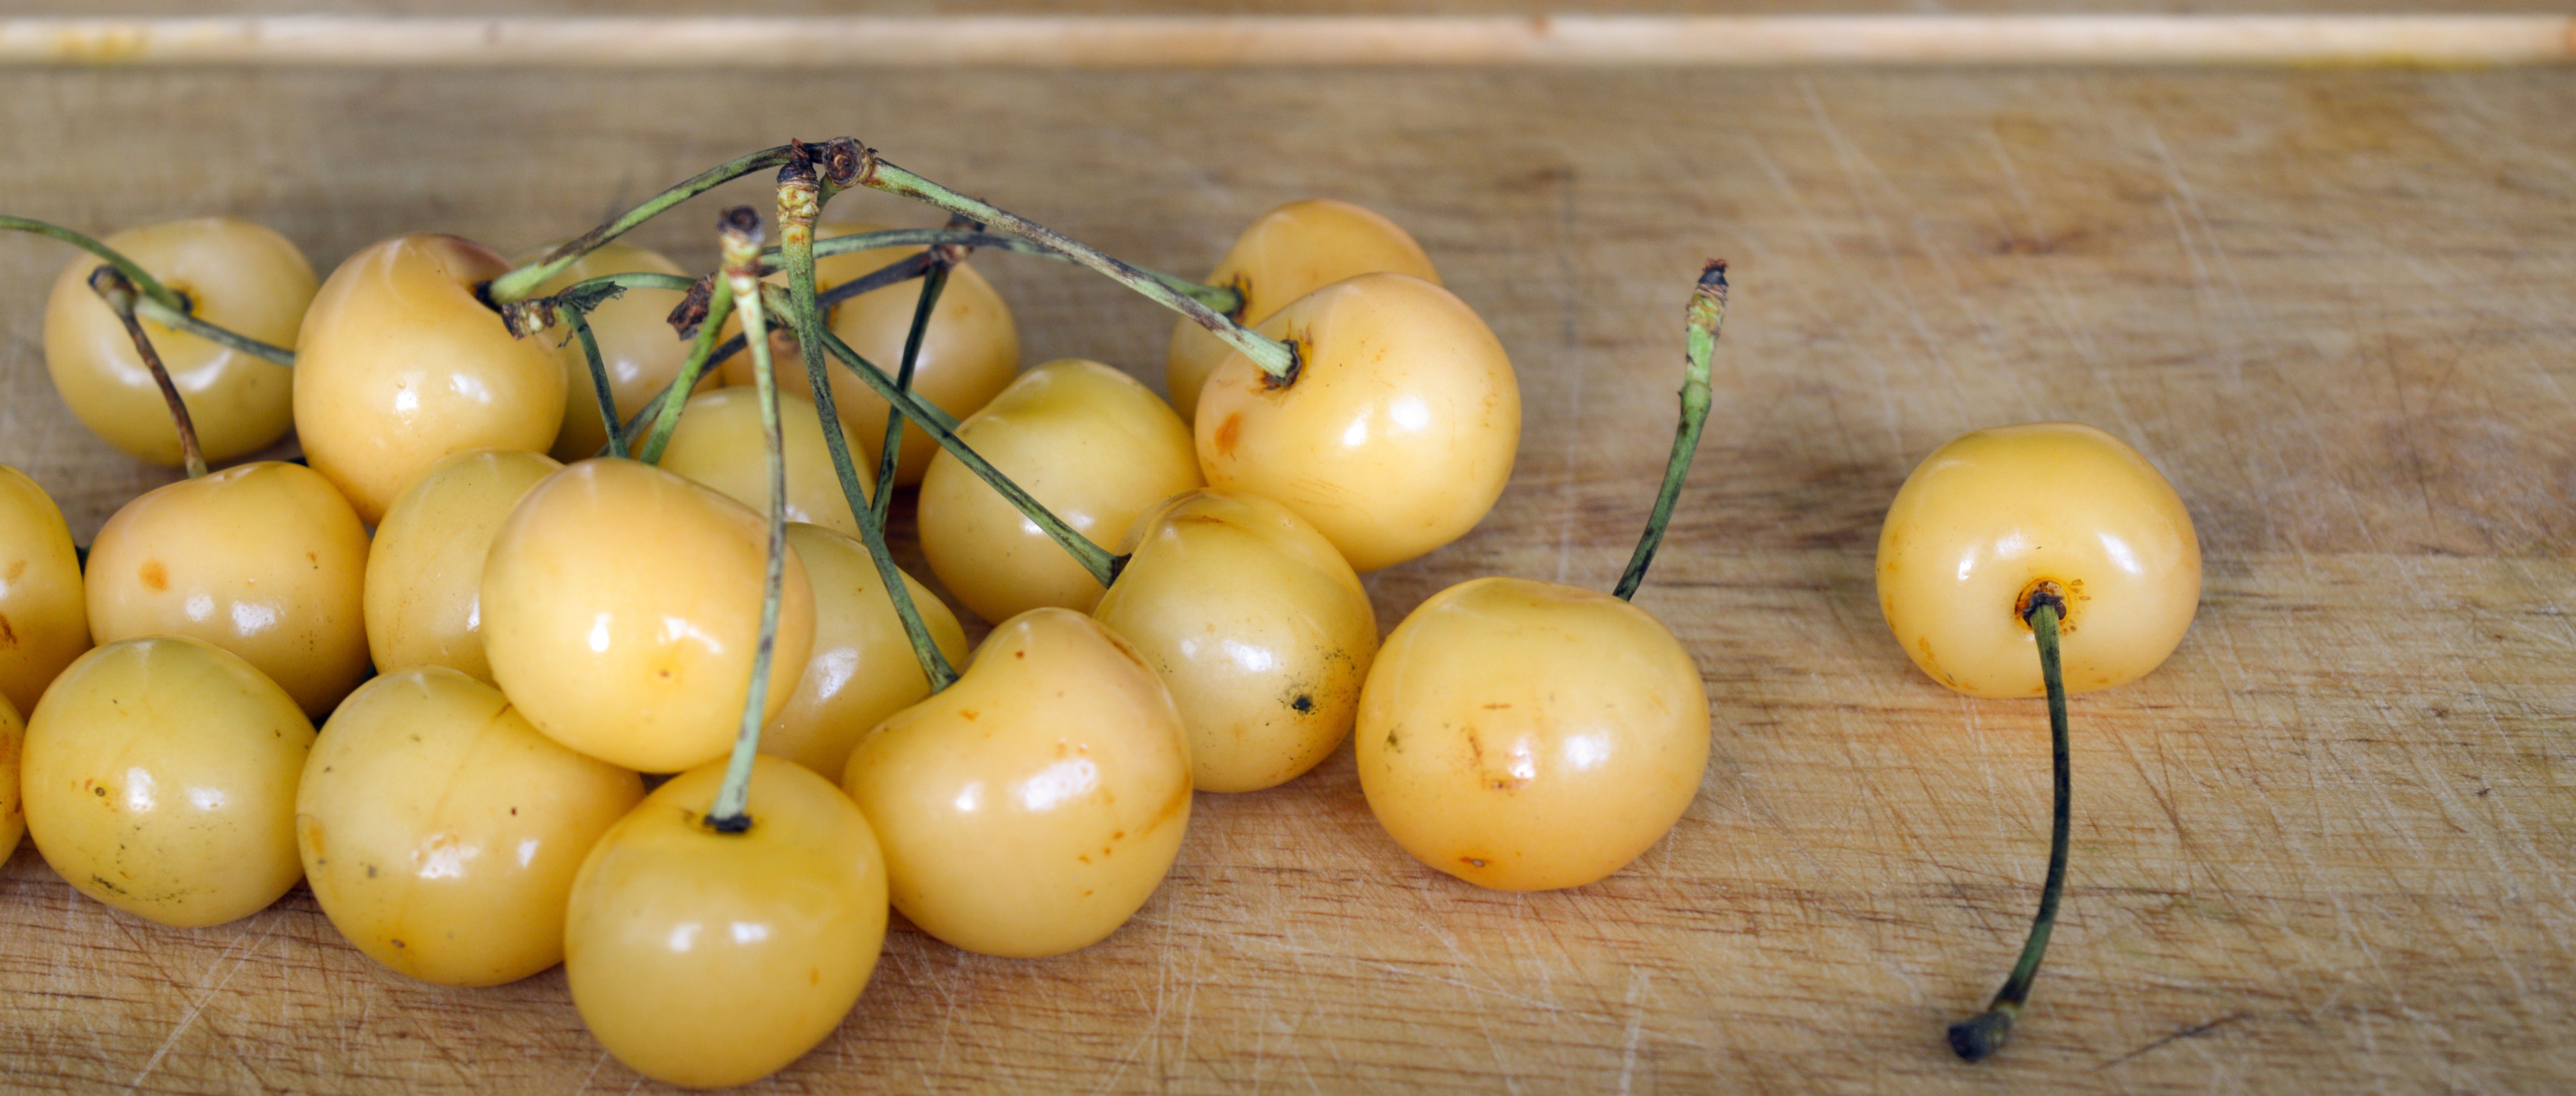
plant, fruit, berry, summer, food, produce, vegetable, fresh, closeup, dessert, tomato, cherry, flowering plant, yellow cherries, yellow cherry, land plant, potato and tomato genus